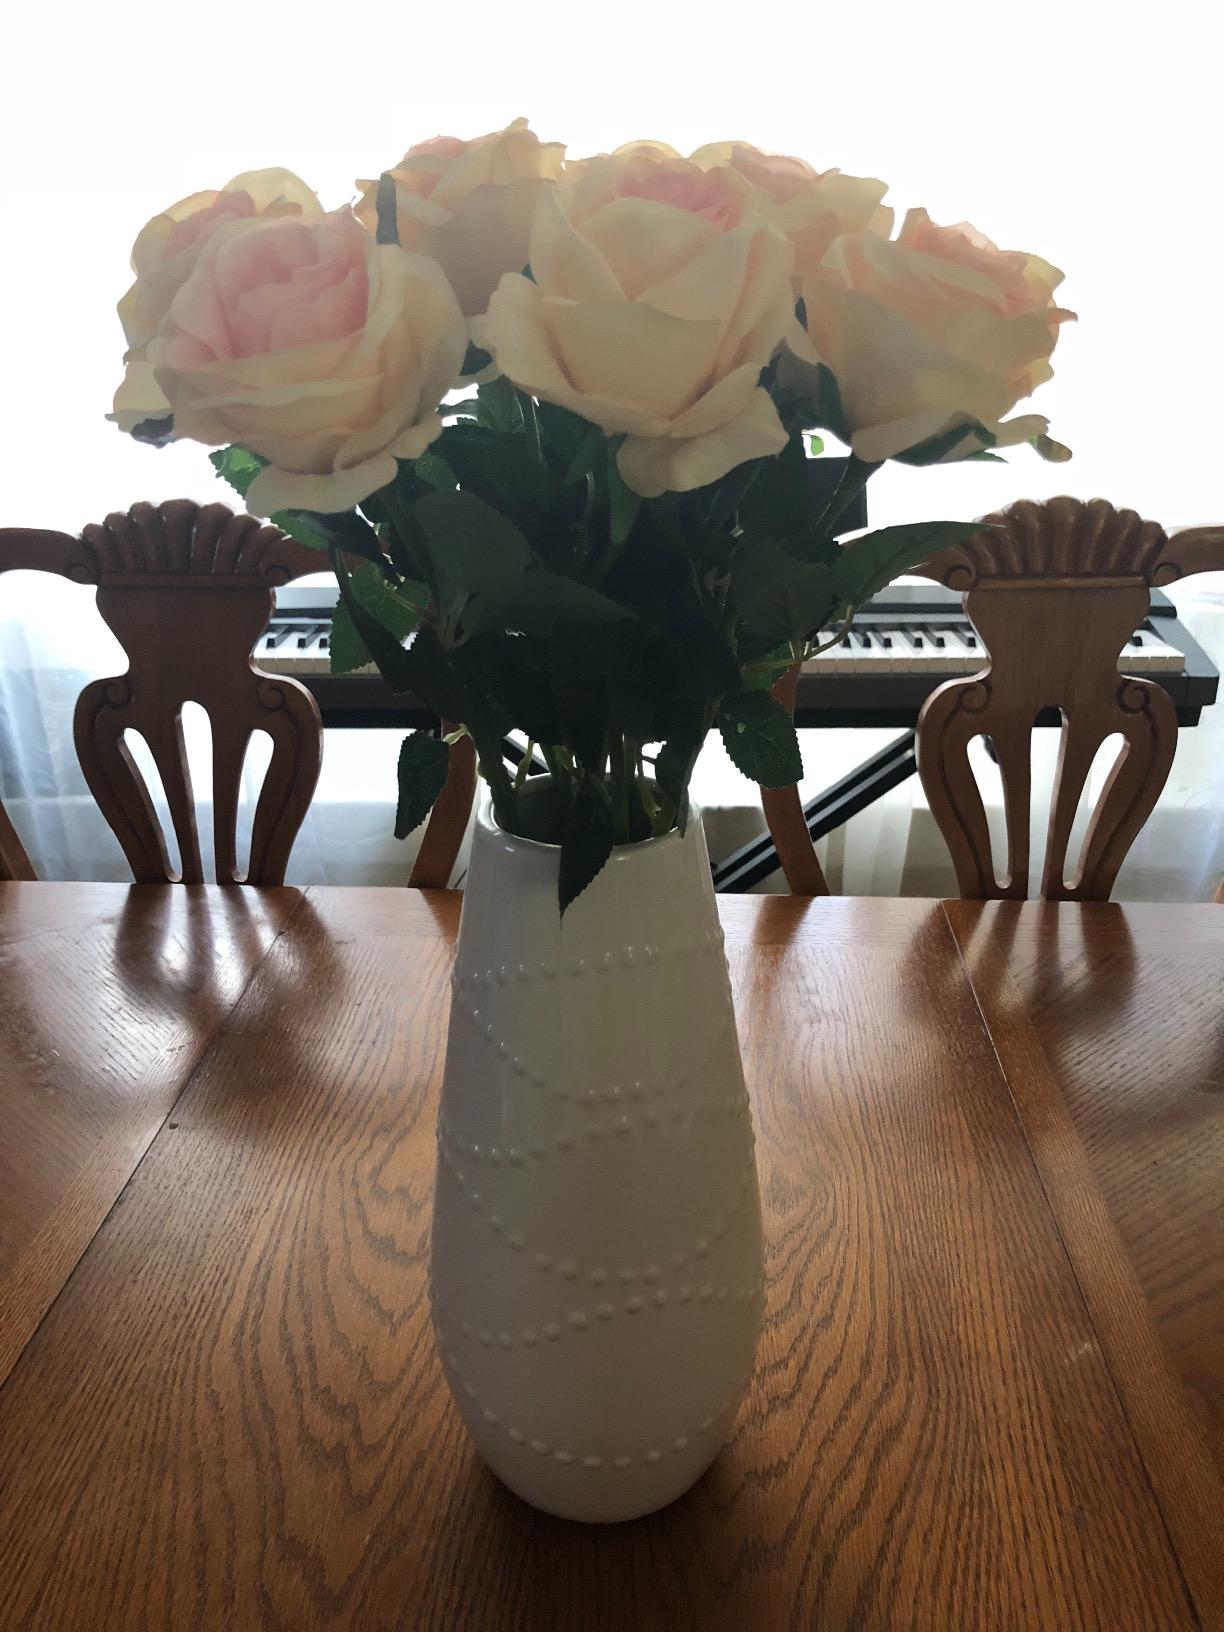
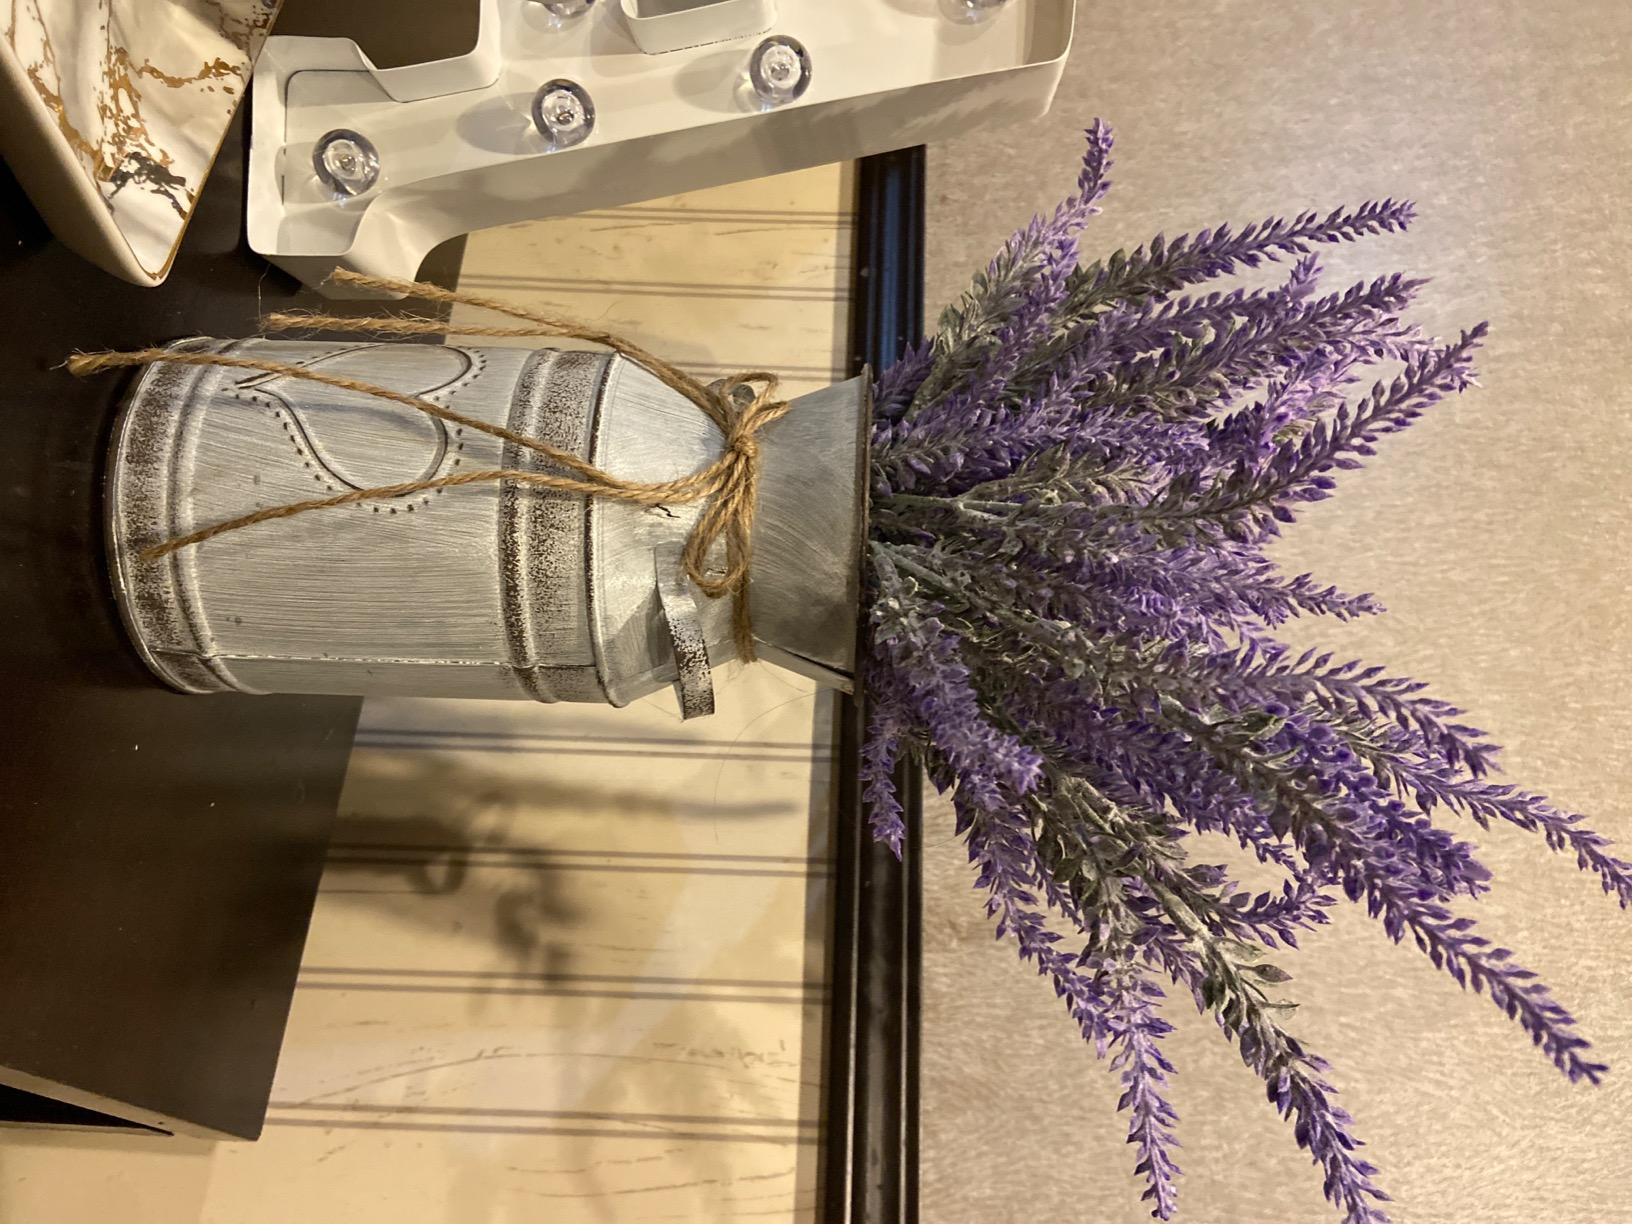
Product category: vase
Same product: no